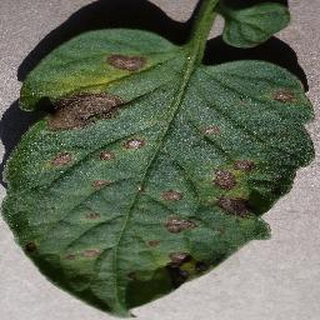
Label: tomato_early_blight